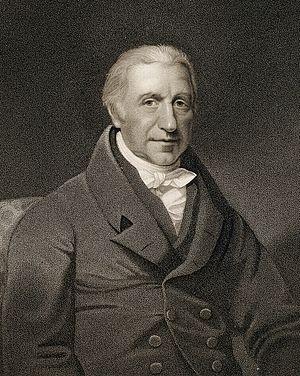
La famille Babington est une famille anglaise et anglo-irlandaise descendant de Sir John de Babington, seigneur du manoir de Babington, dans le Northumberland, qui vivait en 1178.
William Babington FRS FGS est un médecin et minéralogiste anglo-irlandais.